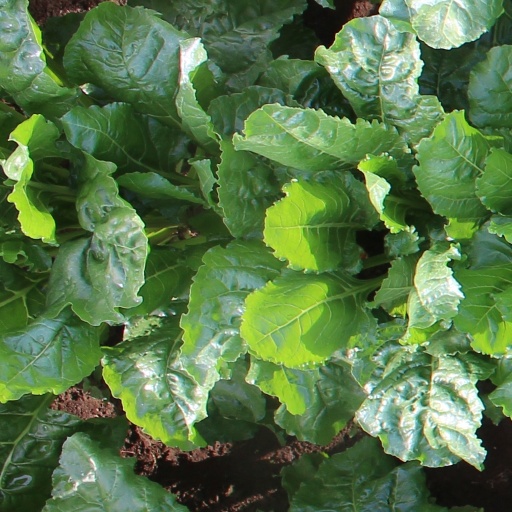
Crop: sugar beet